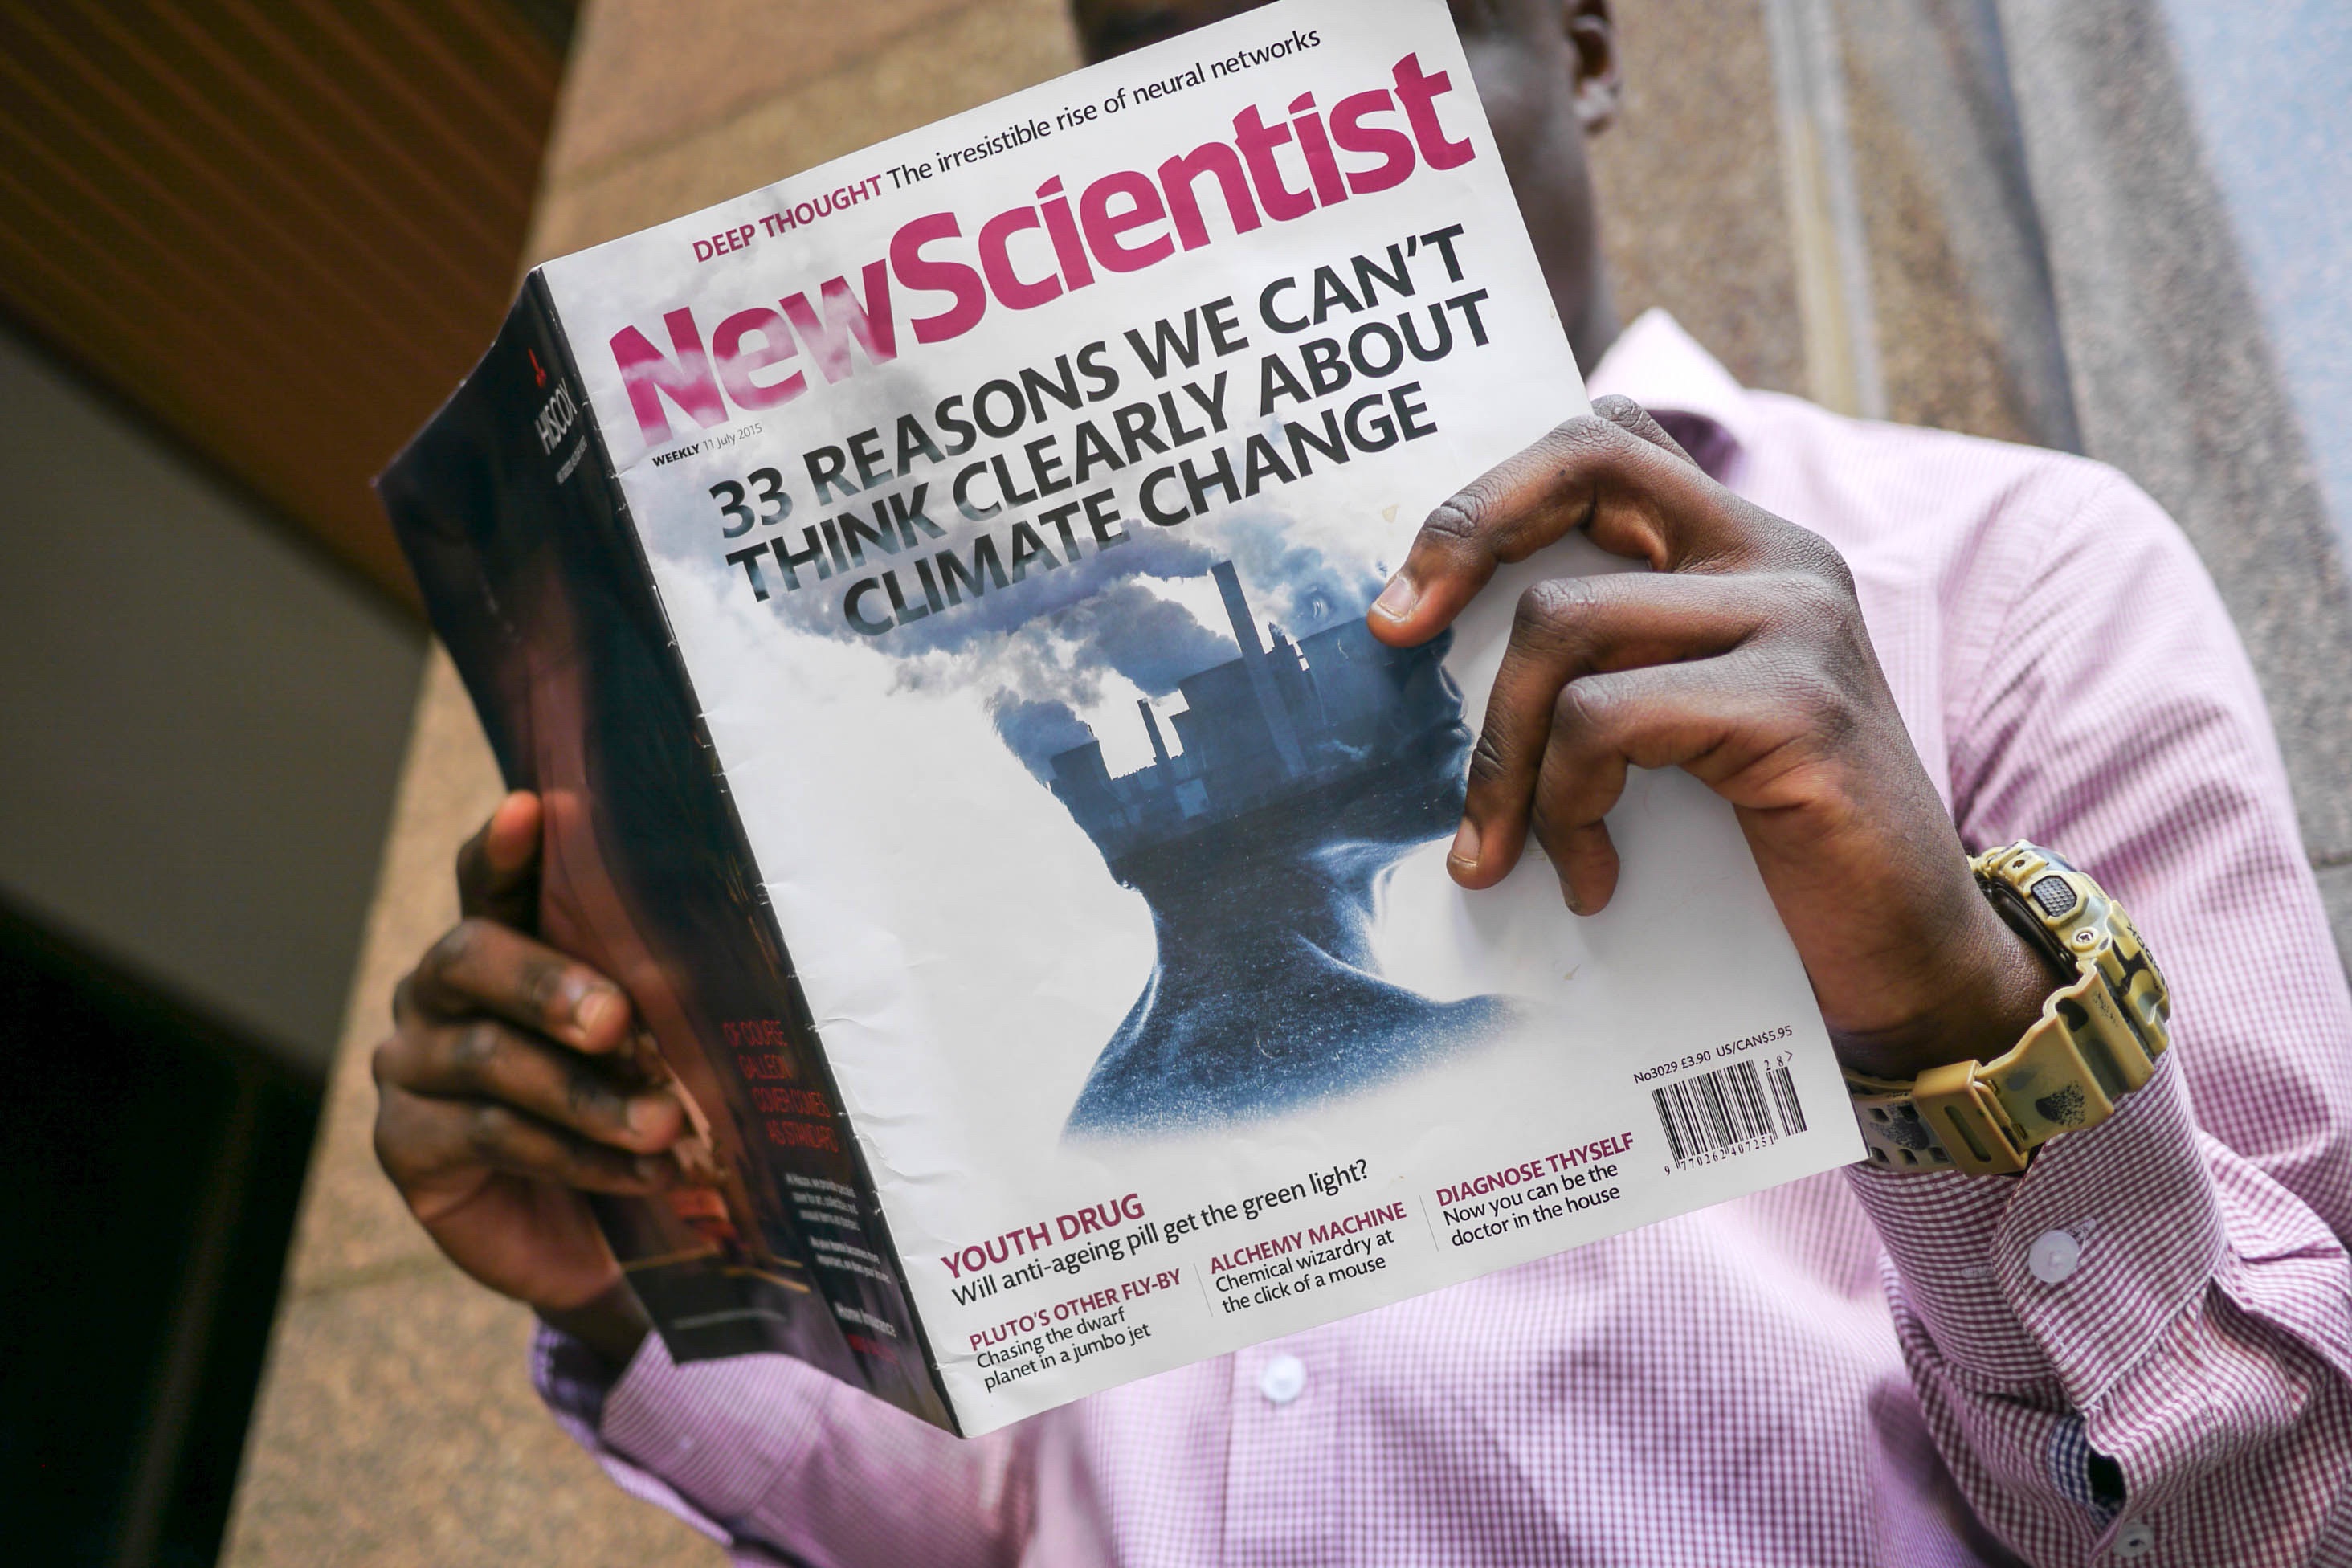
advertising, poster, sense